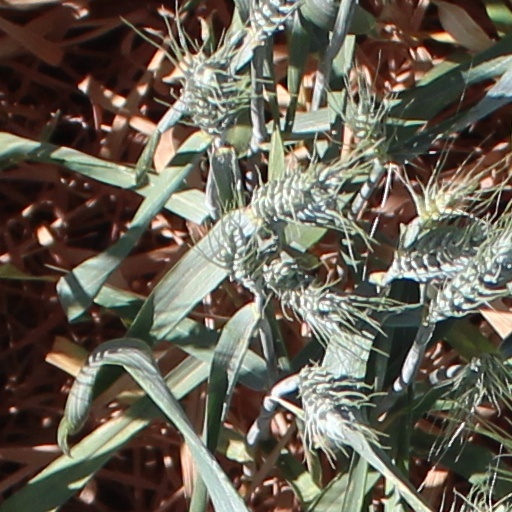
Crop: wheat